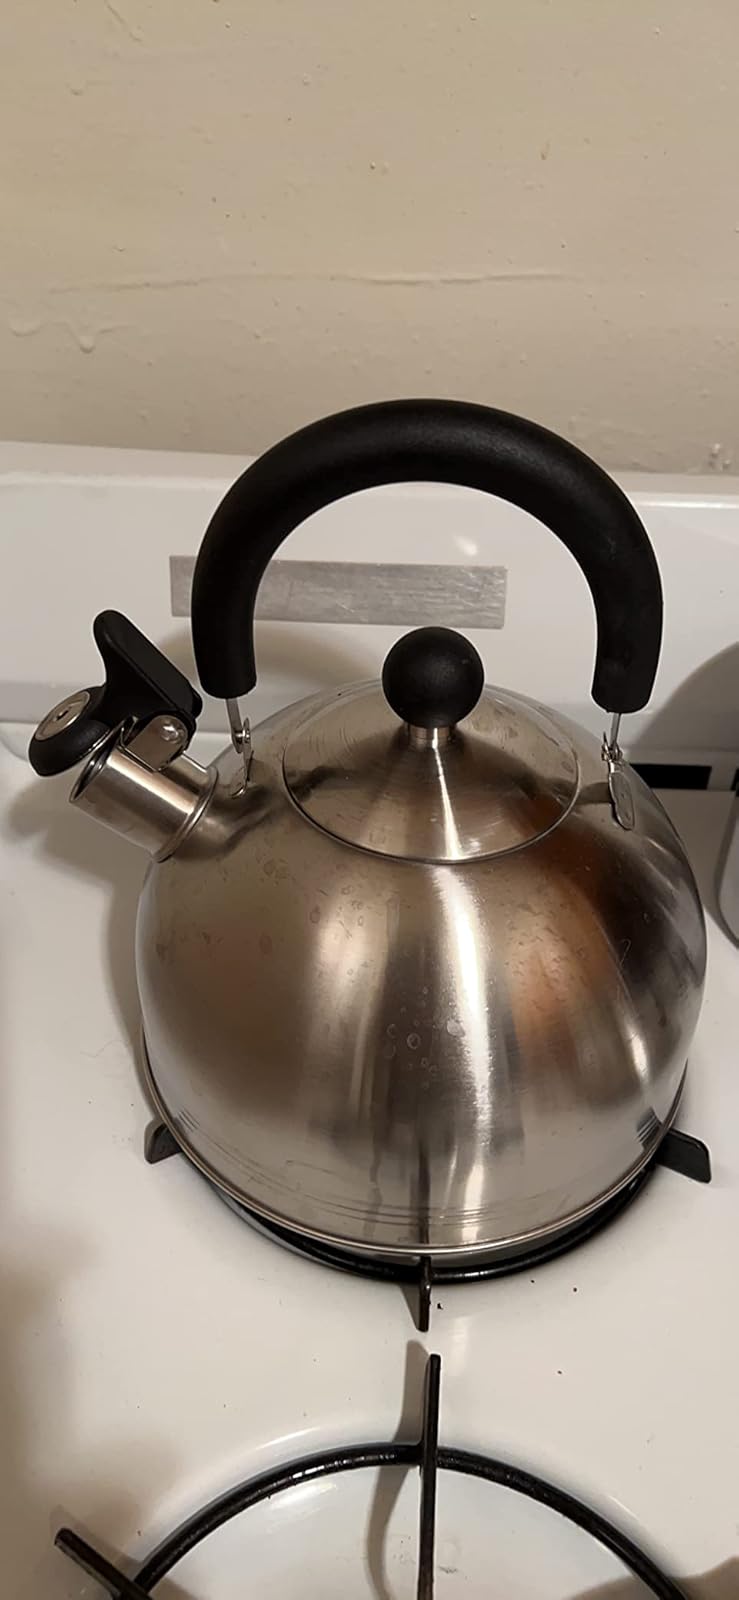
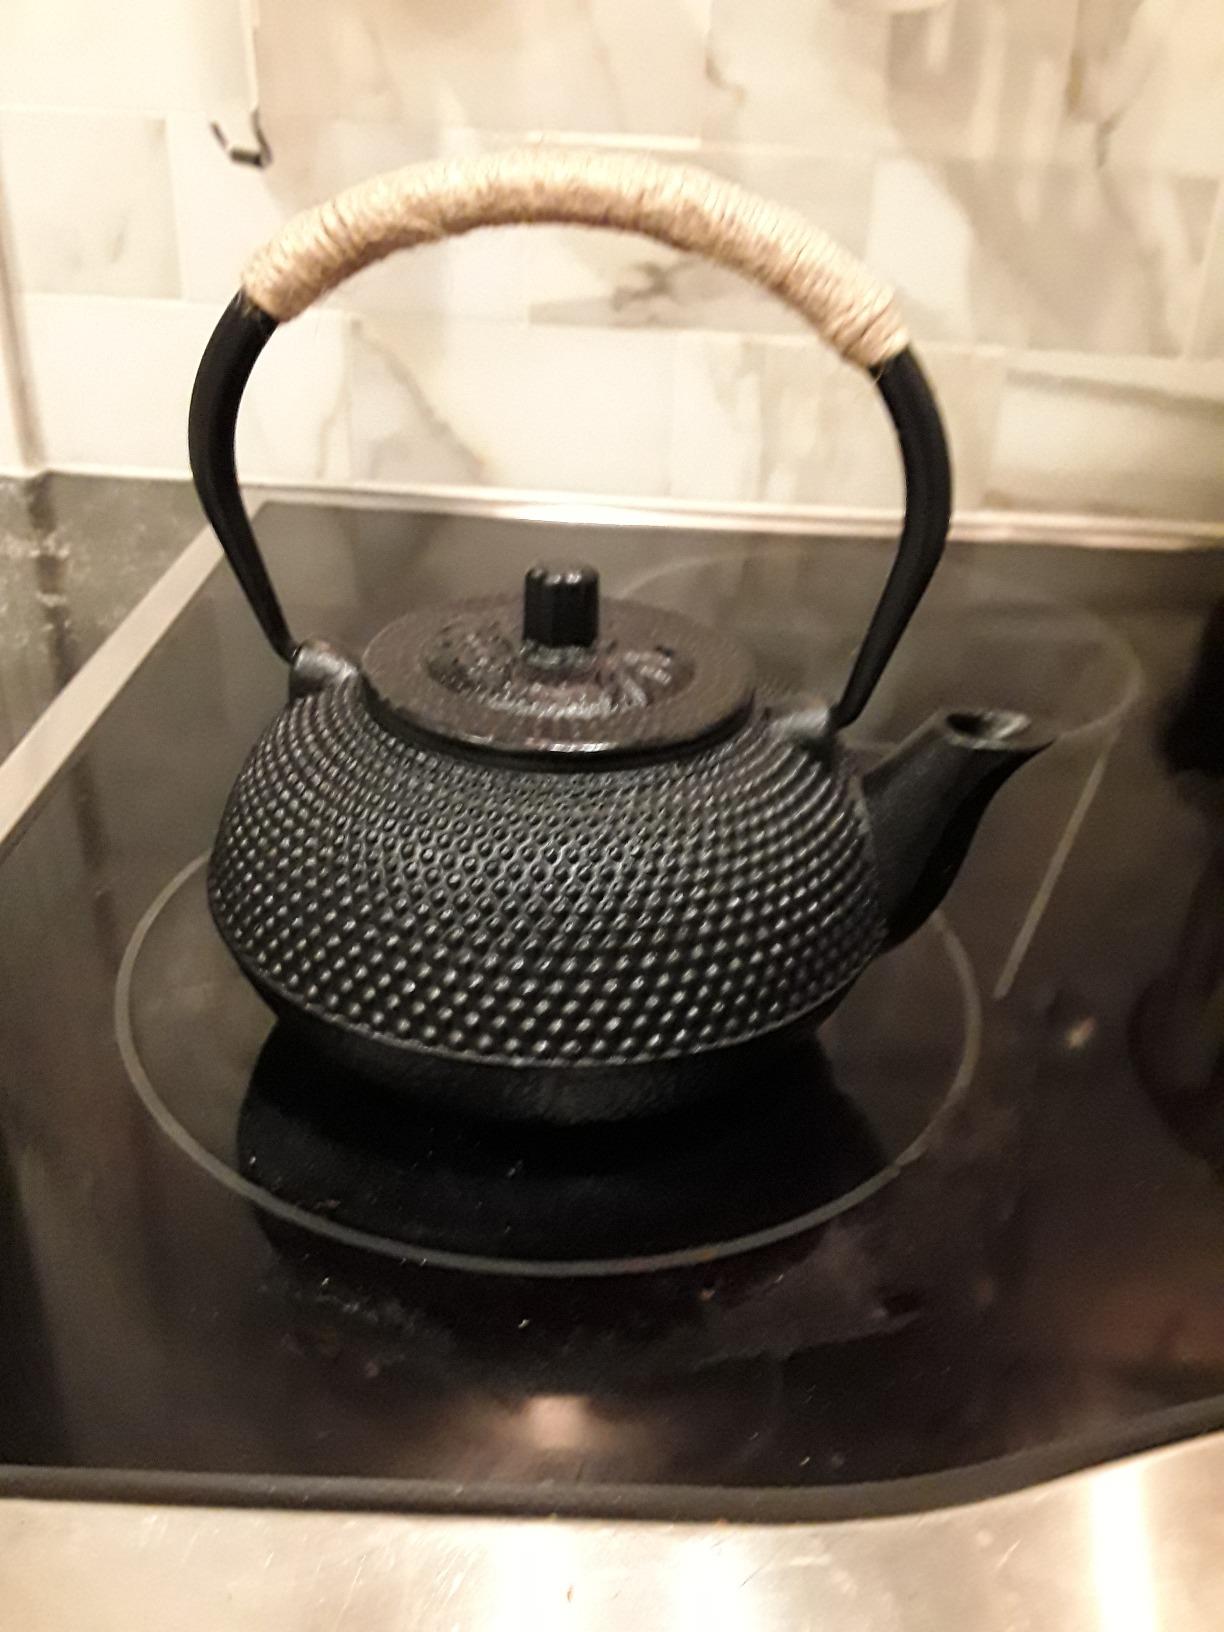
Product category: items_kettle
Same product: no